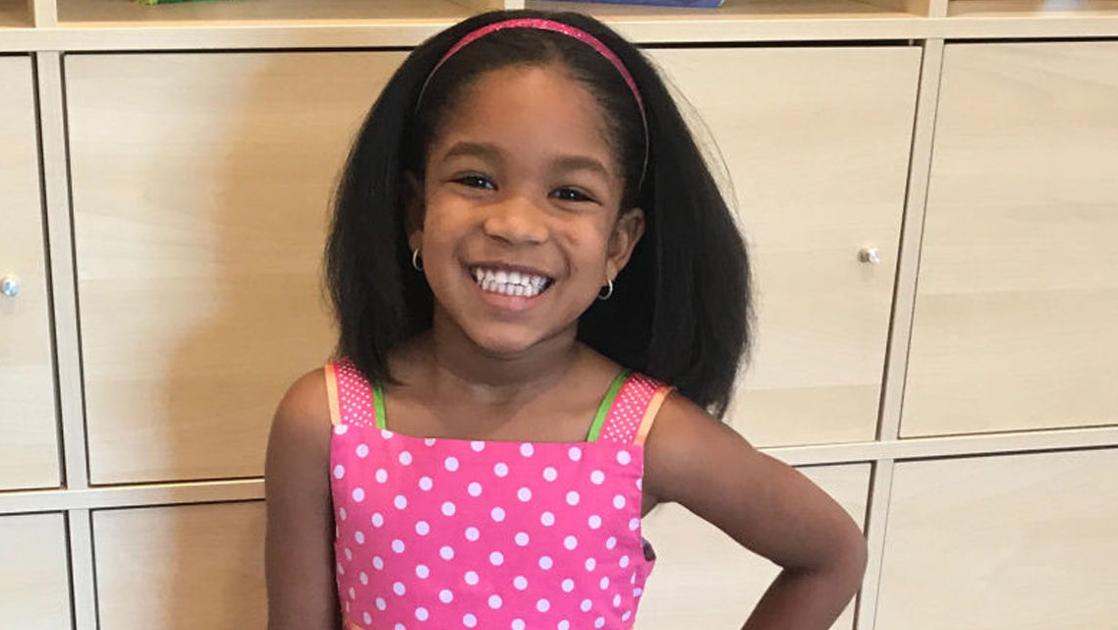
Gender: women